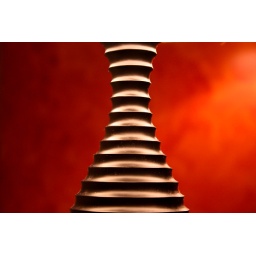
Base of a lamp against a red painted wall.